Zhejiang Wenzhou High School

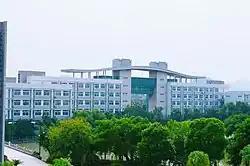
The Administration Office

The Zhejiang Wenzhou High School (simplified Chinese: 浙江省温州中学; traditional Chinese: 浙江省溫州中學; pinyin: "zhè jiāng shěng wēn zhōu zhōng xué" ), known colloquially as Wenyizhong (WZHS), is a public senior high school located in Wenzhou, Zhejiang, China. WZHS is situated in the Ouhai District of Wenzhou, within the Sanyang Wetland Scenic Area. It is one of the first provincial first-class high schools and first provincial first-class ordinary high school model schools established by the . Wenzhou High School is known as the "cradle of mathematicians" for educating many famous mathematicians, such as Su Buqing and Gu Chaohao. Among the best schools in China in 2015, Zhejiang Wenzhou High School is ranked 46.